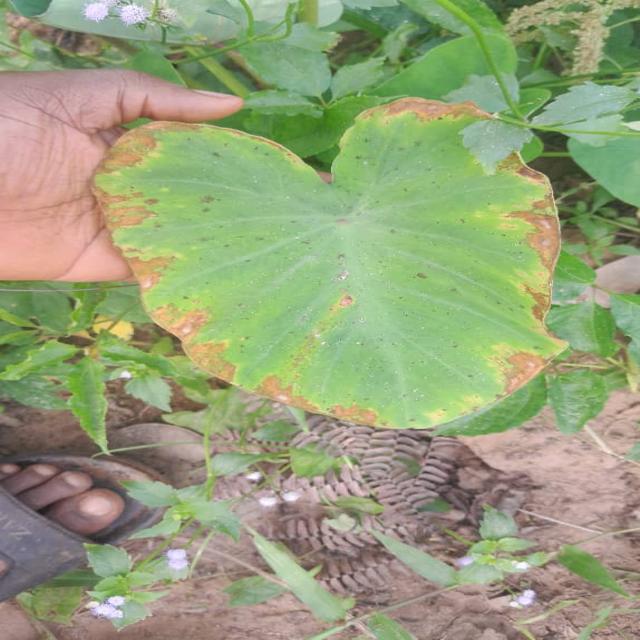
Label: Mid_Blight